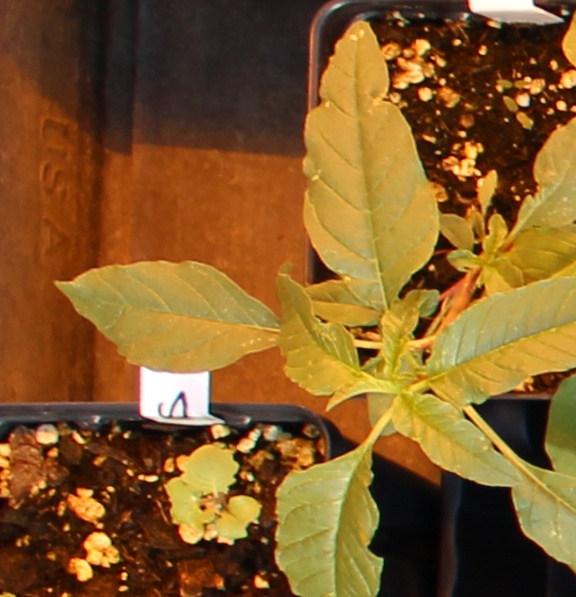
Label: Waterhemp